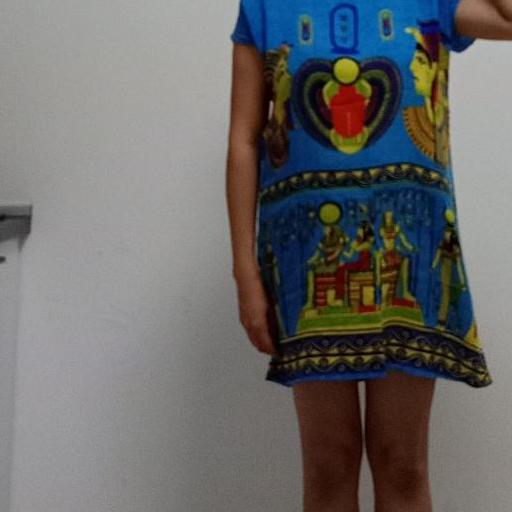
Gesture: no_gesture